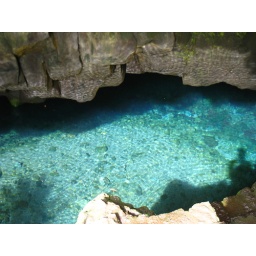
A pool on the way down to the black sand beach near Hana